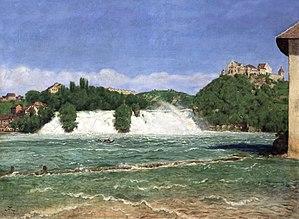
Jean-Christophe est un roman de Romain Rolland composé de dix tomes. Il a été publié pour la première fois en feuilleton de 1904 à 1912 dans la revue littéraire les Cahiers de la quinzaine, puis aux éditions Ollendorff à partir de 1905.